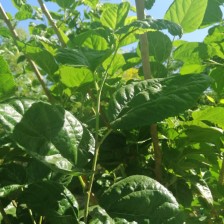
Variety: BlackAustralia